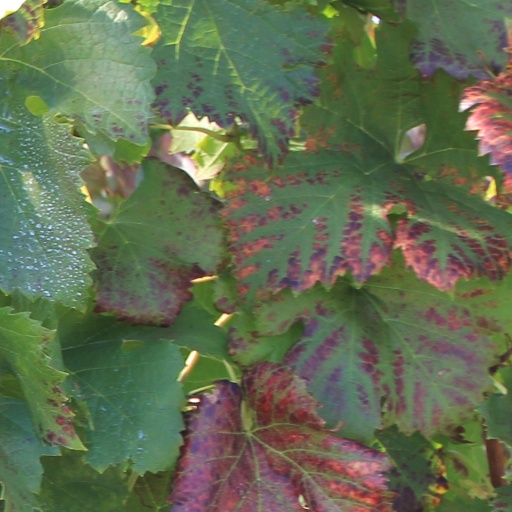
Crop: grape